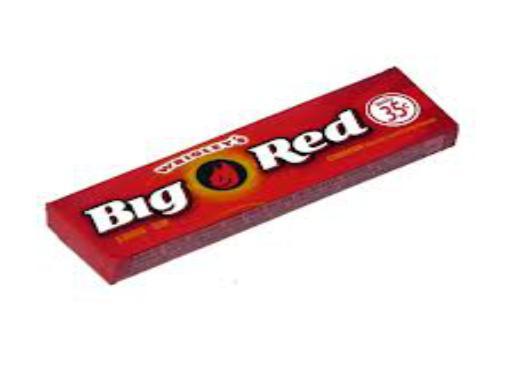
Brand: Big Red
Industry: Others